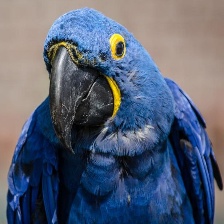
Species: HYACINTH MACAW
Scientific name: ANODORHYNCHUS HYACINTHINUS
ImageNet parent category: macaw